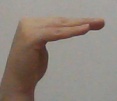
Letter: haa